Molteno Formation

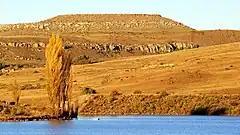
Molteno Dam outside the town Molteno, Eastern Cape, South Africa

The Molteno Formation is a geological formation found in several localities in Lesotho and South Africa. It lies mainly south of Maseru, near Burgersdorp, Aliwal North, Dordrecht, Molteno, and Elliot. It extends as far north as Matatiele in the Eastern Cape. The formation's localities lie along the Drakensberg Mountains in Kwazulu-Natal, and near Ladybrand in the Free State of South Africa. The Molteno Formation is the lowermost of the three formations in the Stormberg Group of the greater Karoo Supergroup. The Molteno Formation represents the initial phase of preserved sedimentation of the Stormberg Group.